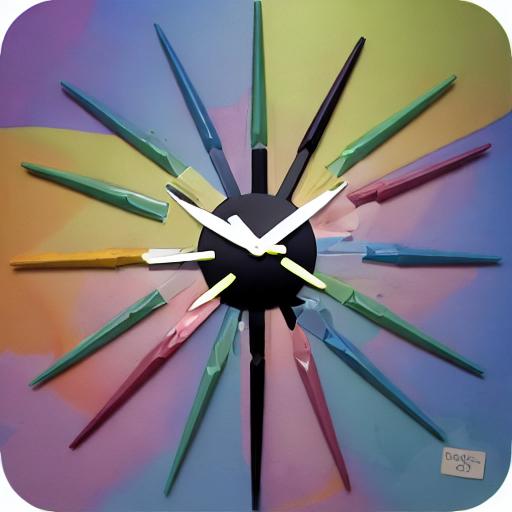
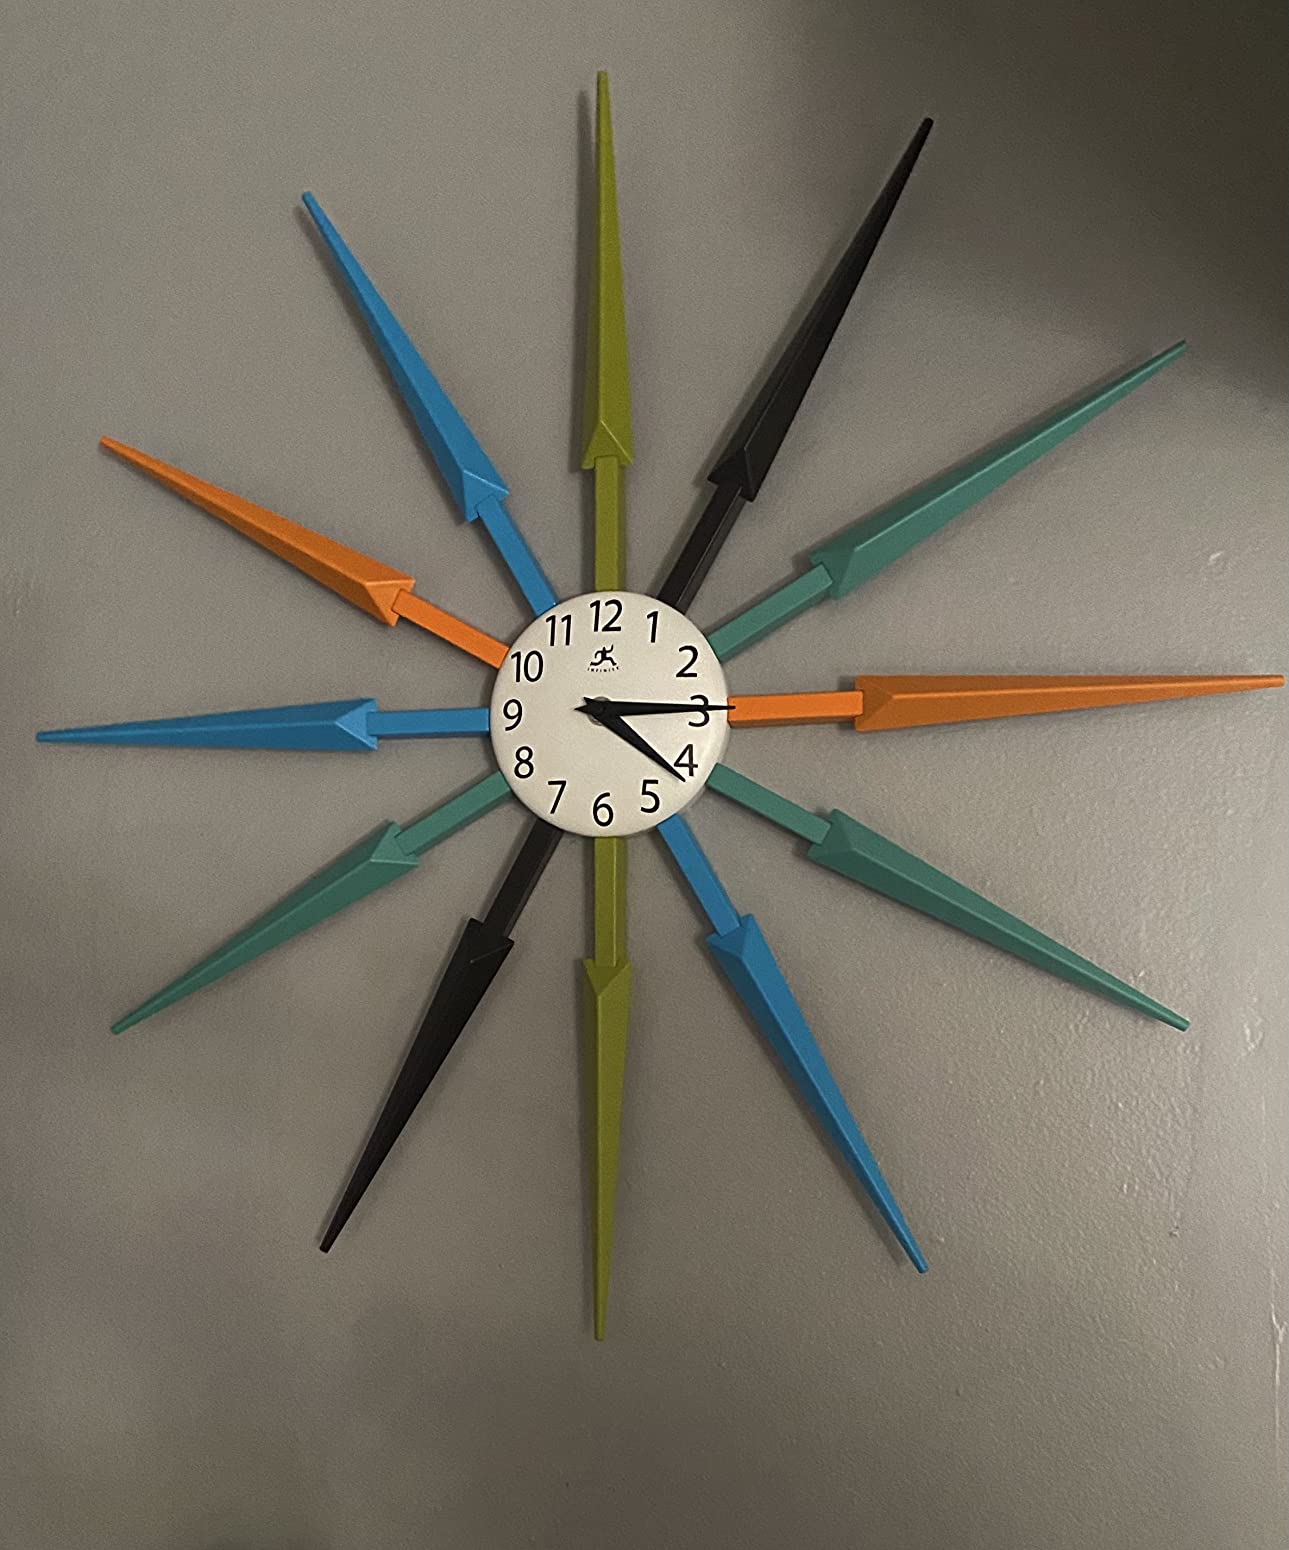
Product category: clock
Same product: no